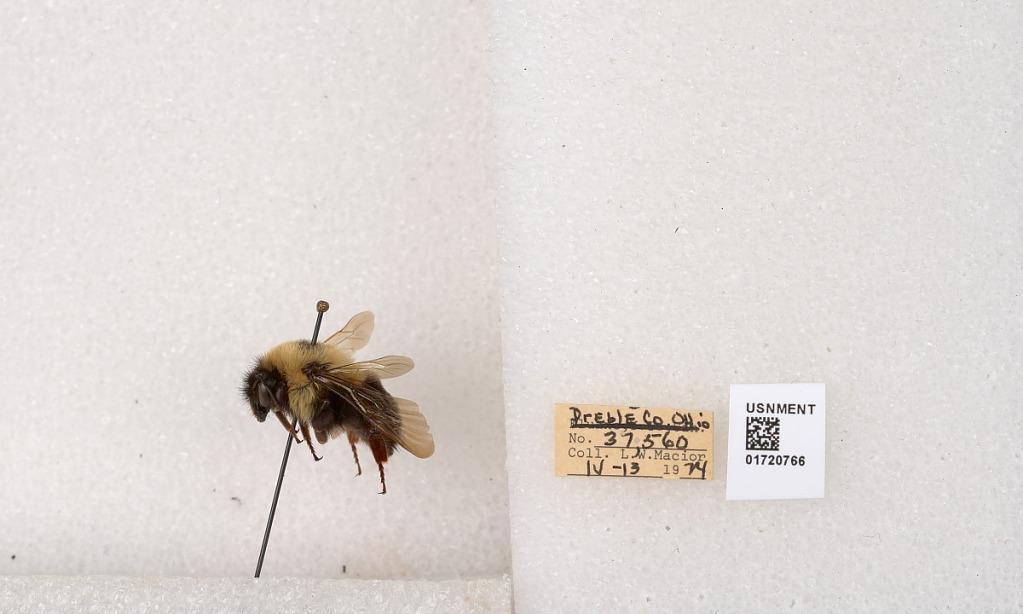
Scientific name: Bombus bimaculatus Cresson
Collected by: L. Macior
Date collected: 1974-4-13
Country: United States
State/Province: Ohio
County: Preble
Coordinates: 39.7416, -84.648